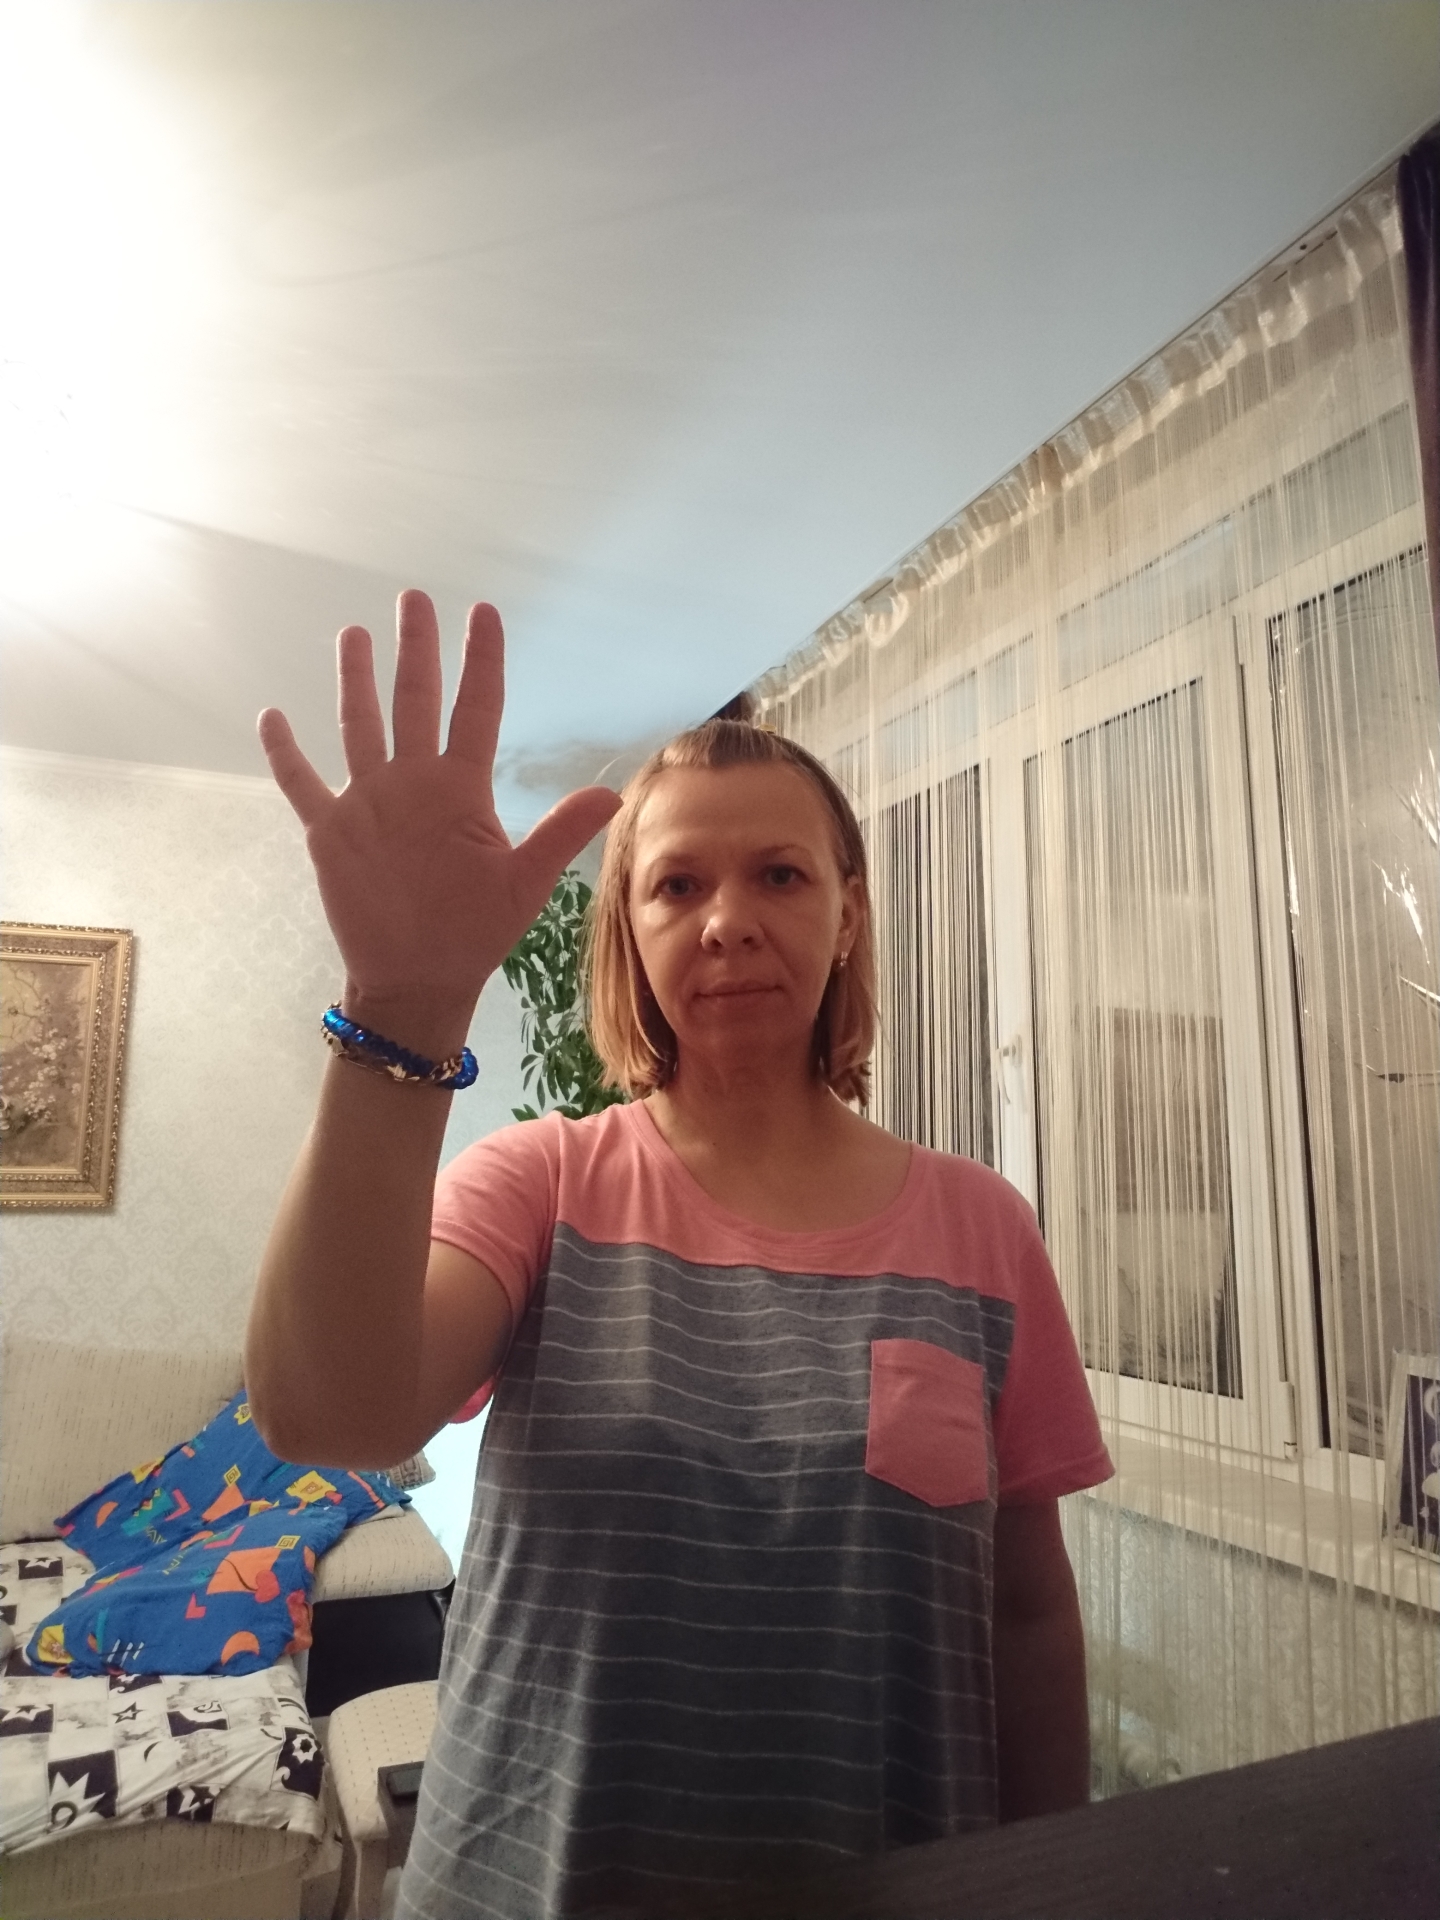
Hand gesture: palm